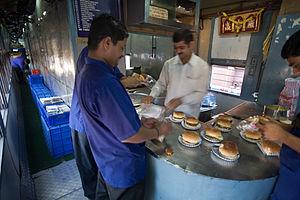
Une voiture-bar est une voiture de chemin de fer qui propose une restauration de type « bar-brasserie », en service continu, par opposition au wagon-restaurant qui fonctionne fréquemment par services à heure fixe. C'est devenu une forme de restauration ferroviaire très appréciée pour sa commodité.